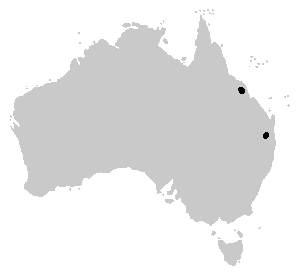
Les espèces d'amphibiens originaires d'Australie sont toutes membres du sous-ordre des Neobatrachia qui forme le plus grand des sous-ordres des Anoures. Environ 230 espèces sur les 5 280 espèces du sous-ordre vivent en Australie et 93 % d'entre elles sont endémiques. Comparée à celle d'autres continents, la diversité est faible. Elle est peut-être liée au climat d'un pays constitué pour sa plus grande part de zones semi-arides. À signaler un amphibien importé volontairement et devenu invasif, le crapaud buffle, Rhinella marina.